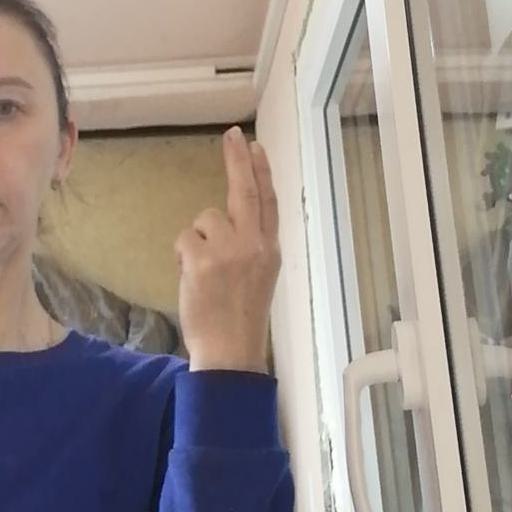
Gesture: two_up_inverted